Pseudotachylyte

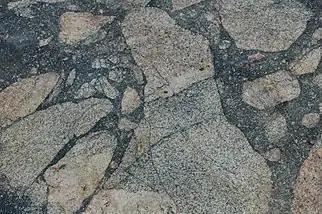
Pseudotachylyte breccia from Vredefort impact structure, South Africa

Pseudotachylyte has also been associated with impact structures. Pseudotachylyte in impact craters typically occurs as abundant irregular, anastomosing, and dike-like bodies that contain several large and small rounded inclusions of the impacted, or target, rock in a dense fine-grained to glassy black to greenish matrix. Individual pseudotachylyte bodies within impact craters are not uniform over long distances, and may change in size and shape drastically within meters or tens of meters. The most extensive examples of impact related pseudotachylytes come from impact structures that have been deeply eroded below the floor of the crater, such as in case of the Vredefort impact structure in South Africa, and the Sudbury impact structure in Canada.